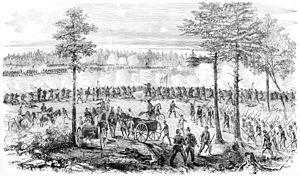
La seconde bataille de Ream's Station s'est déroulée pendant le siège de Petersburg lors la guerre de Sécession, le 25 août 1864, dans le comté de Dinwiddie, en Virginie. Une force de l'Union sous les ordres du major général Winfield S. Hancock commence à détruire une partie du chemin de fer de Weldon, qui est une ligne d'approvisionnement indispensable pour l'armée confédérée du général Robert E. Lee à Petersburg, en Virginie. Lee envoie une force, sous les ordres du lieutenant général. A. P. Hill, pour défier Hancock et les confédérés parviennent à mettre en déroute les troupes de l'Union hors leurs fortifications à Reams Station. Toutefois, ils perdent une partie critique du chemin de fer, causant des difficultés logistiques pendant le reste de la campagne de Richmond-Petersburg.